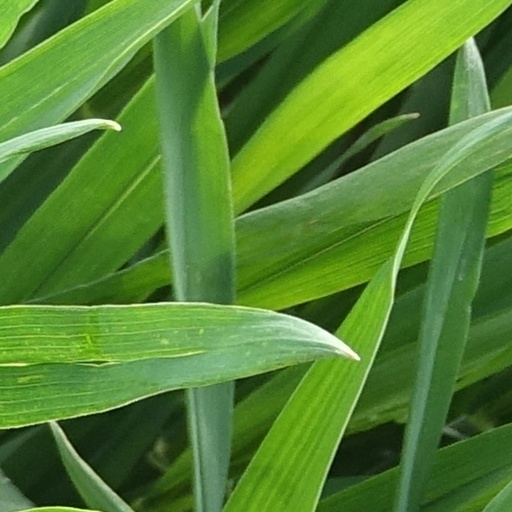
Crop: wheat